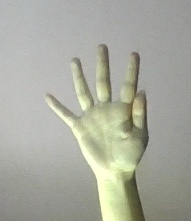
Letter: sheen